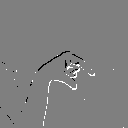
ASL letter: q